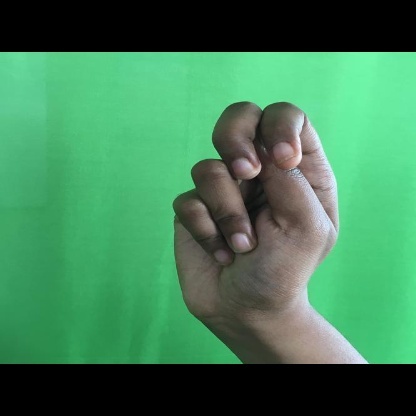
Mudra: Katakamukha